Koyanagi Tsunekichi

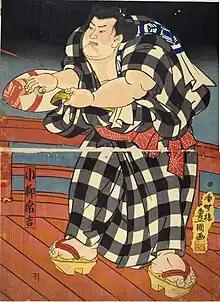

was a Japanese sumo wrestler from , Kazusa Province (now Ichihara, Chiba Prefecture). His highest rank was "ōzeki". He is the third wrestler from Chiba Prefecture to have been promoted to this rank and the first since Kimenzan Yoichiemon in 1813, 39 years earlier.